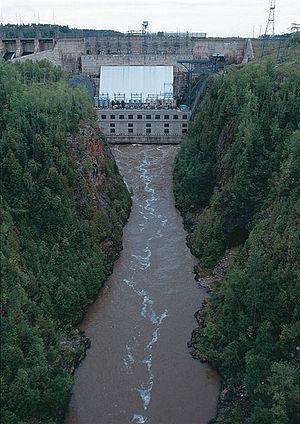
Le secteur de l'hydroélectricité au Canada se situe en 2019 au 2ᵉ rang mondial en termes de production avec 9,2 % de la production mondiale, derrière la Chine et devant le Brésil, et au 4ᵉ rang mondial en termes de puissance installée derrière la Chine, les États-Unis et le Brésil. L'hydroélectricité a fourni 64 % de la production d'électricité du pays en 2017, 59 % en 2018 et 61 % en 2019. Le Canada exporte aussi de l'hydroélectricité vers les États-Unis : 16 % de la production canadienne en 2015 et 1,6 % de la consommation d'électricité des États-Unis.